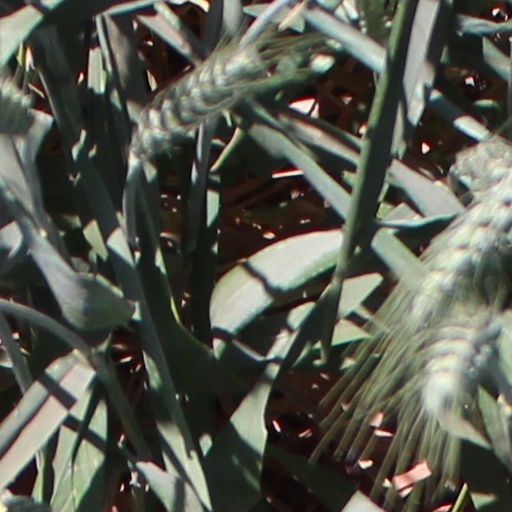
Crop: wheat